Principality of Catalonia

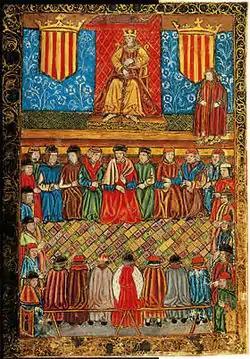
The Catalan Courts (parliament) in the 15th century, presided over by Ferdinand II of Aragon

Apart from the abolition of the Catalan institutions, the Nueva Planta decrees ensured the imposition of the new absolutist system by reforming the Royal Audience of Catalonia, making it the highest governmental body of the Principality, absorbing many of the functions of the abolished institutions and becoming the instrument with which the Captain General of Catalonia, the supreme authority of the province (replacing the viceroy), appointed by the king, would govern. The division in "vegueries" was replaced with Castilian "corregimientos". So late as in the 18th and 19th centuries, despite the military occupation, the imposition of high new taxes and the political economy of the House of Bourbon, the Catalonia under Spanish administration (now as a province) continued the process of proto-industrialization, relatively helped at the end of the century from the beginning of open commerce to America and protectionist policies enacted by the Spanish government (although the policy of Spanish government during those times changed many times between free trade and protectionism), consolidating the new economic growth model that was taking place in Catalonia since the end of the 17th century, becoming a center of Spain's industrialization; to this day, it remains one of the more industrialized parts of Spain, along with Madrid and the Basque Country. In 1833, by decree of minister Javier de Burgos, all of Spain was organized into provinces, included Catalonia, which was divided in four provinces without a common administration: Barcelona, Girona, Lleida and Tarragona.